Unicorn University

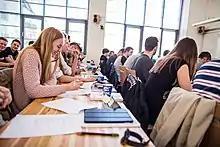
Students in class.

The university offers study programmes in full-time and combined form at the bachelor and master level, accredited by the Ministry of Education, Youth and Sports. All bachelor study programmes are available in English as well.